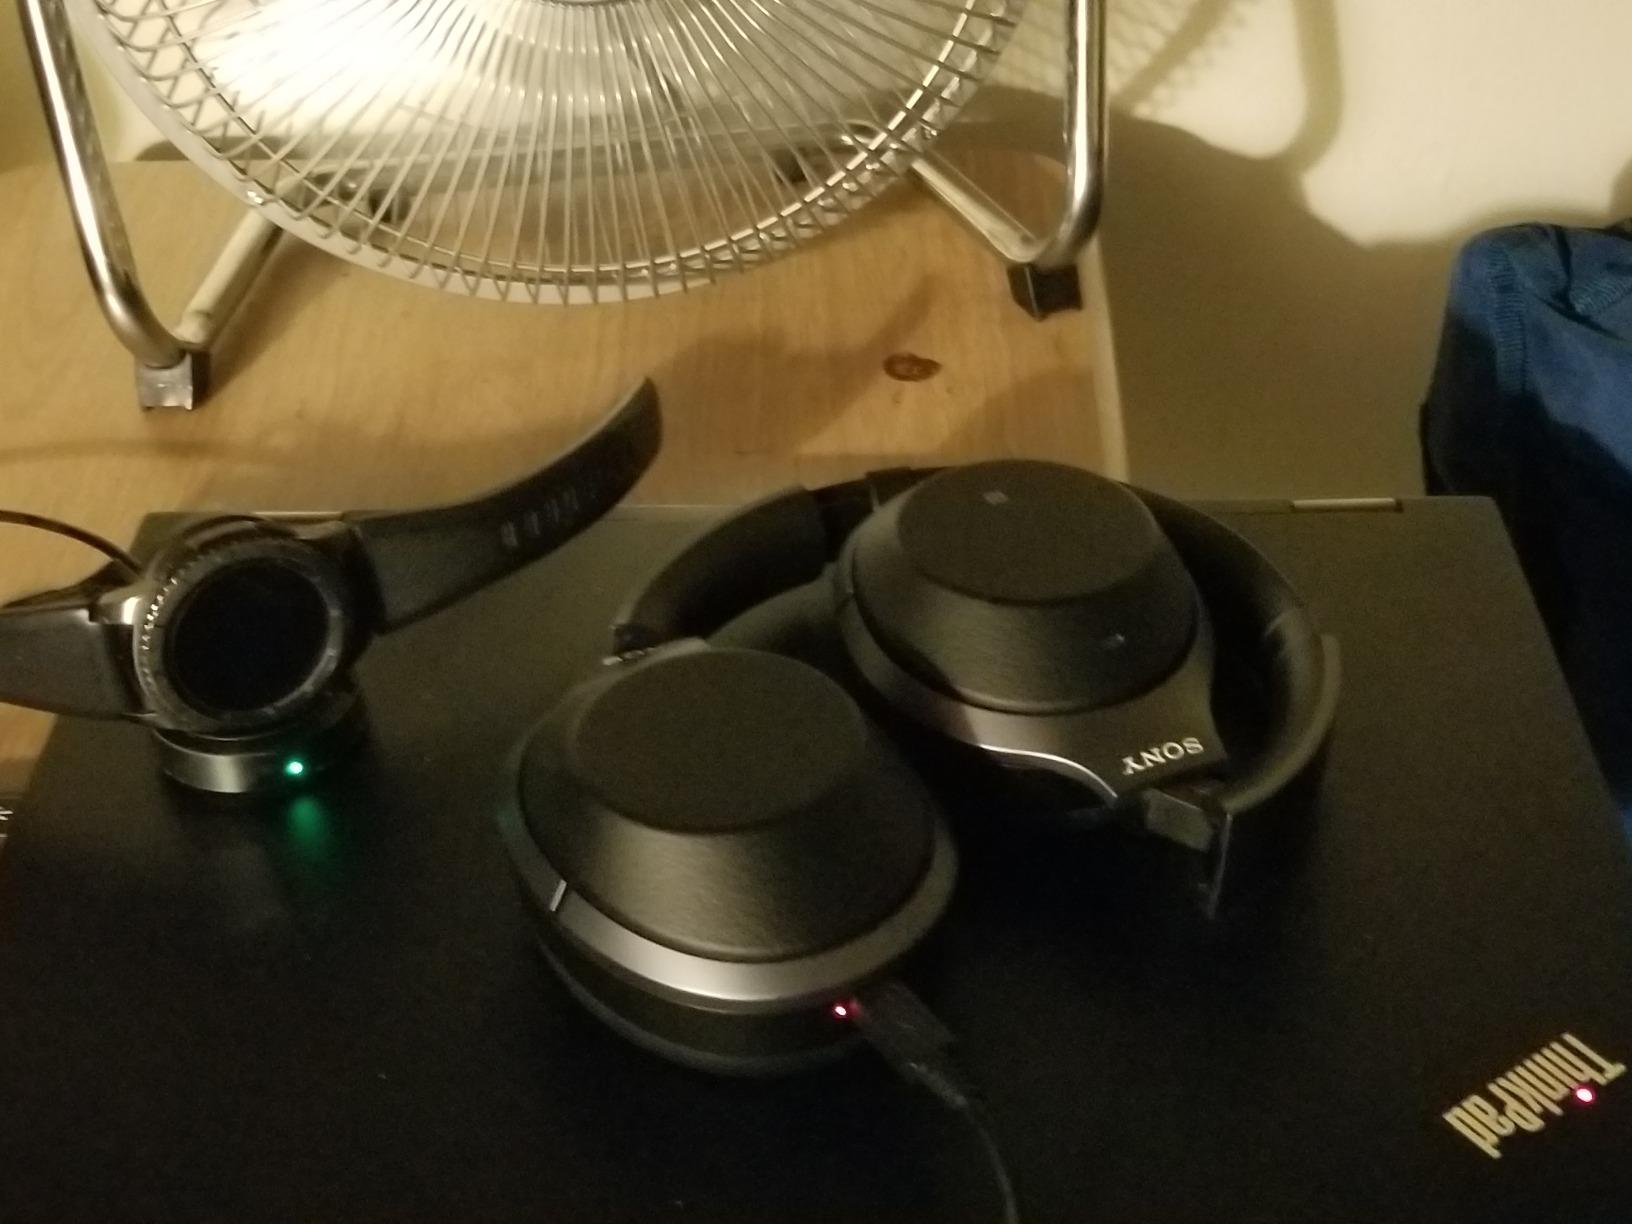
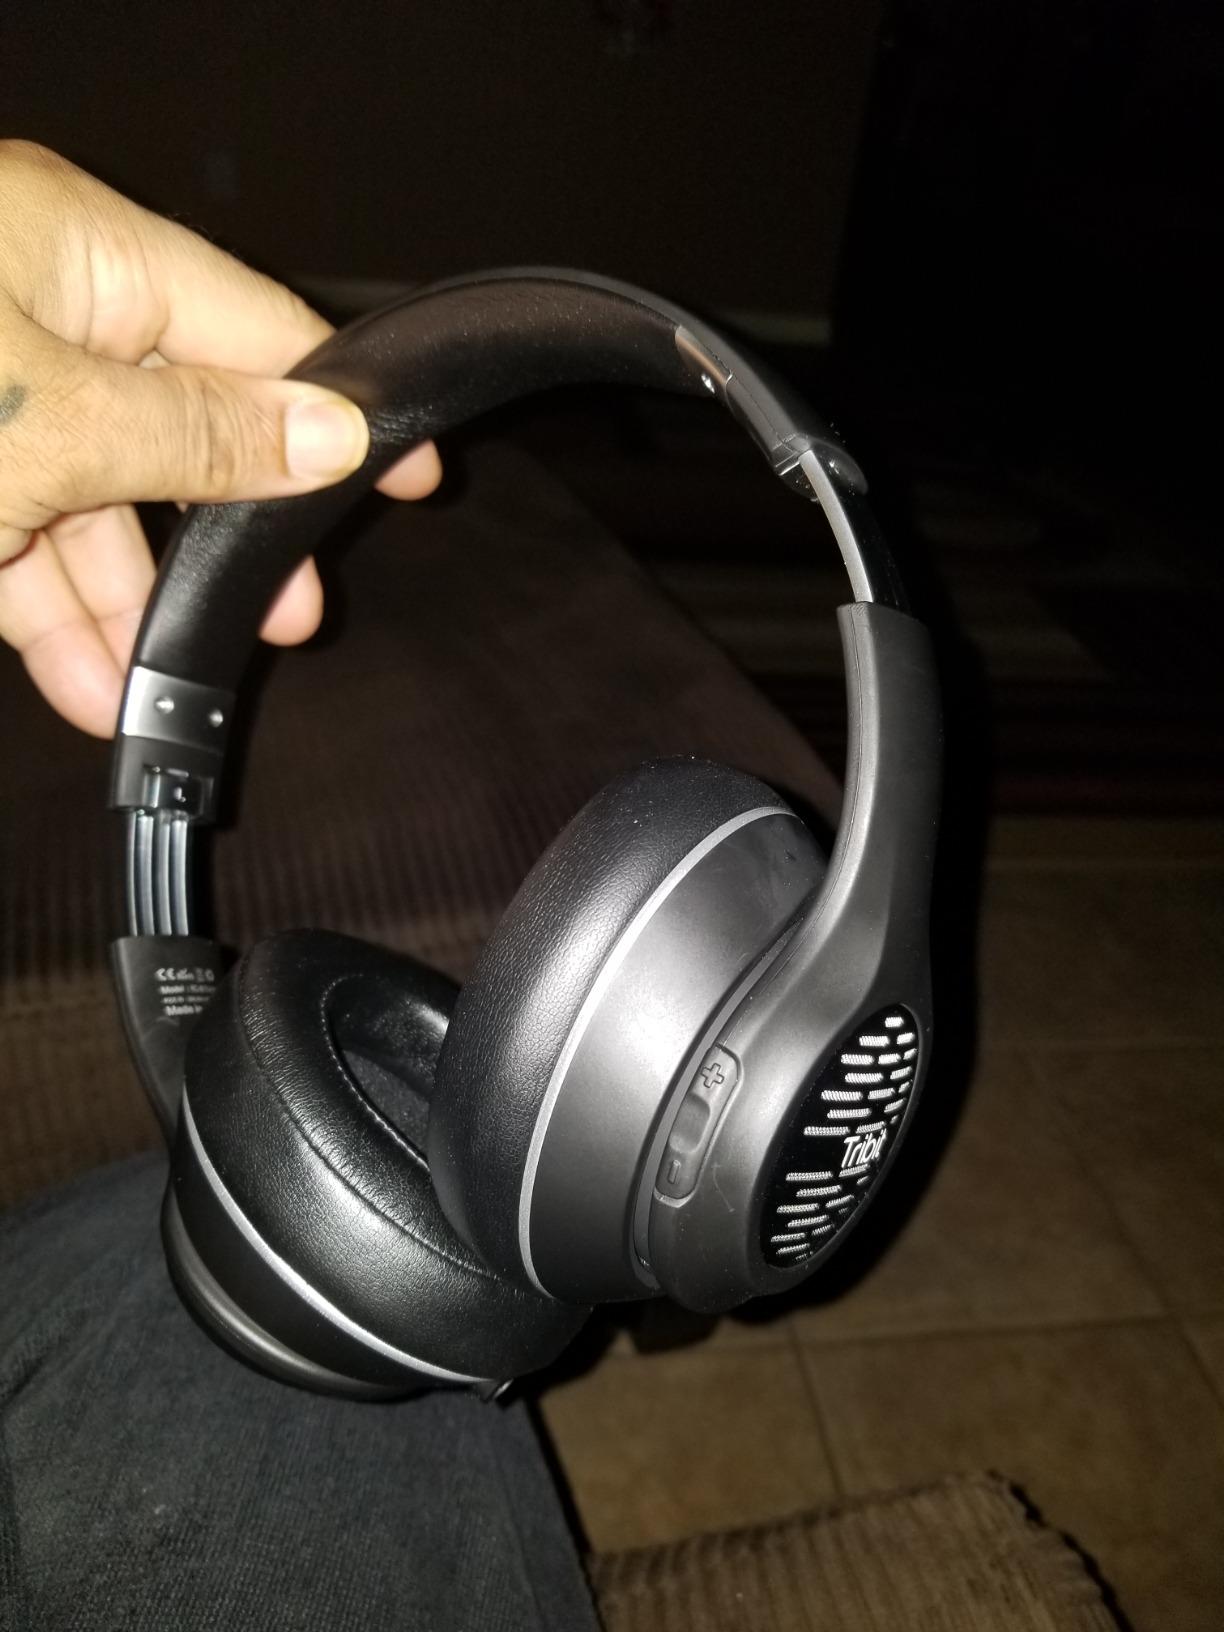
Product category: headphones
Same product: no